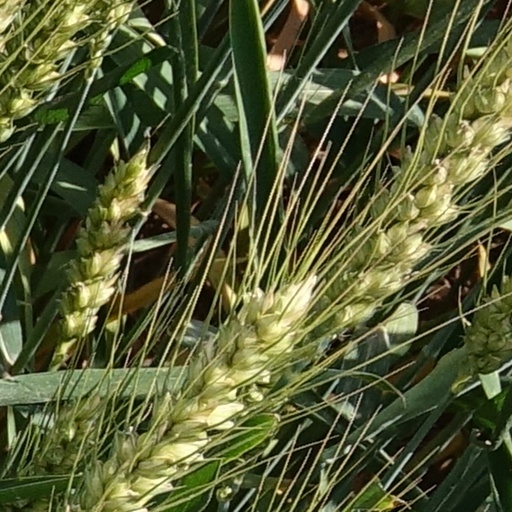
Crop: wheat